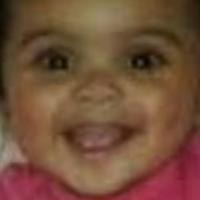
Age group: age 01-10